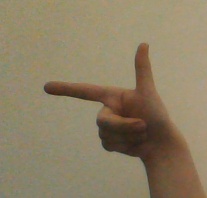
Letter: yaa